Hamburg, South Carolina

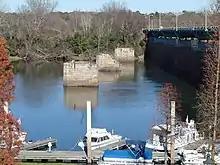
Site of Hamburg, SC viewed from Augusta, GA. The road bridge is at the same location as Henry Shultz's 1814 bridge. The broken piers remain from the South Carolina Rail Road, which operated from 1854 to 1908

Occasionally styled as "Hamburgh" (especially after the American Civil War), the town was named after Shultz's home town in Germany. It was located at 33.4799°N, 81.9579°W directly across the Savannah River from Augusta, Georgia. Population at its peak in the 1840s reached 2,500 (Haskel 1843:257), and exceeded 1,000 in the 1870s. For the most part the town was on the Savannah River floodplain. The town was originally accessible by a stagecoach road starting at the Edgefield County Courthouse, and later by the Edgefield and Hamburg Plank Road.